Lucien Nedzi

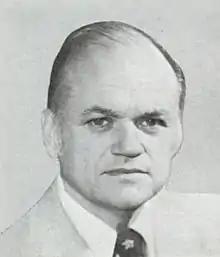
Nedzi from the Congressional pictorial directory, 1979

Lucien Norbert Nedzi (May 28, 1925 – June 9, 2025) was an American attorney and politician from Michigan who served as public administrator of Wayne County, Michigan, from 1955 to 1961 and a member of the United States House of Representatives from 1961 to 1981. He was a member of the Democratic Party. After serving in the United States Army, he was elected as a U.S. representative from Michigan's 1st congressional district to the 87th United States Congress. He chaired the House Select Committee on Intelligence, initially known as the Nedzi Committee after him, in 1975. Nedzi also served as chair of the United States Congressional Joint Committee on the Library and the United States House Committee on House Administration.